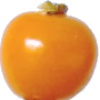
Label: Physalis 1